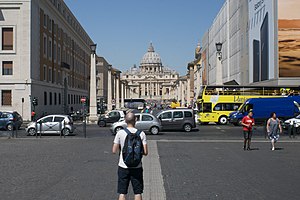
Rom / Kultur og samfund / Religion
Trafikken i Rom er præget af scootere, biler og busser, også som her nær Peterskirken.
Billedet er taget med mellem peterskirken i Engelsborg
Rom er hovedstad i Italien og landets største og mest befolkningsrige by med 2.872.800 indbyggere.